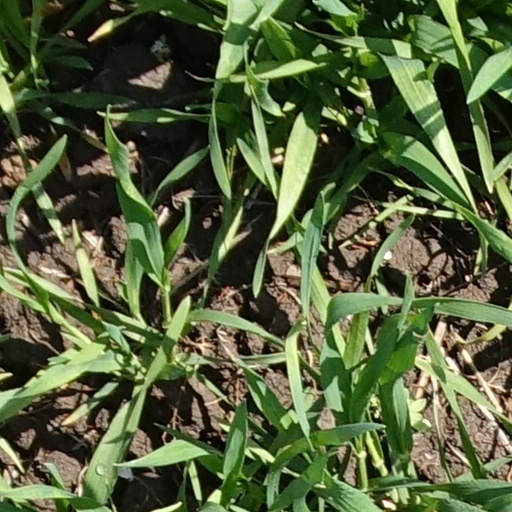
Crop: wheat